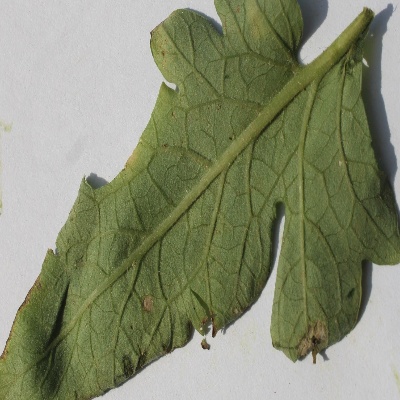
Crop: Tomato
Condition: leaf curl